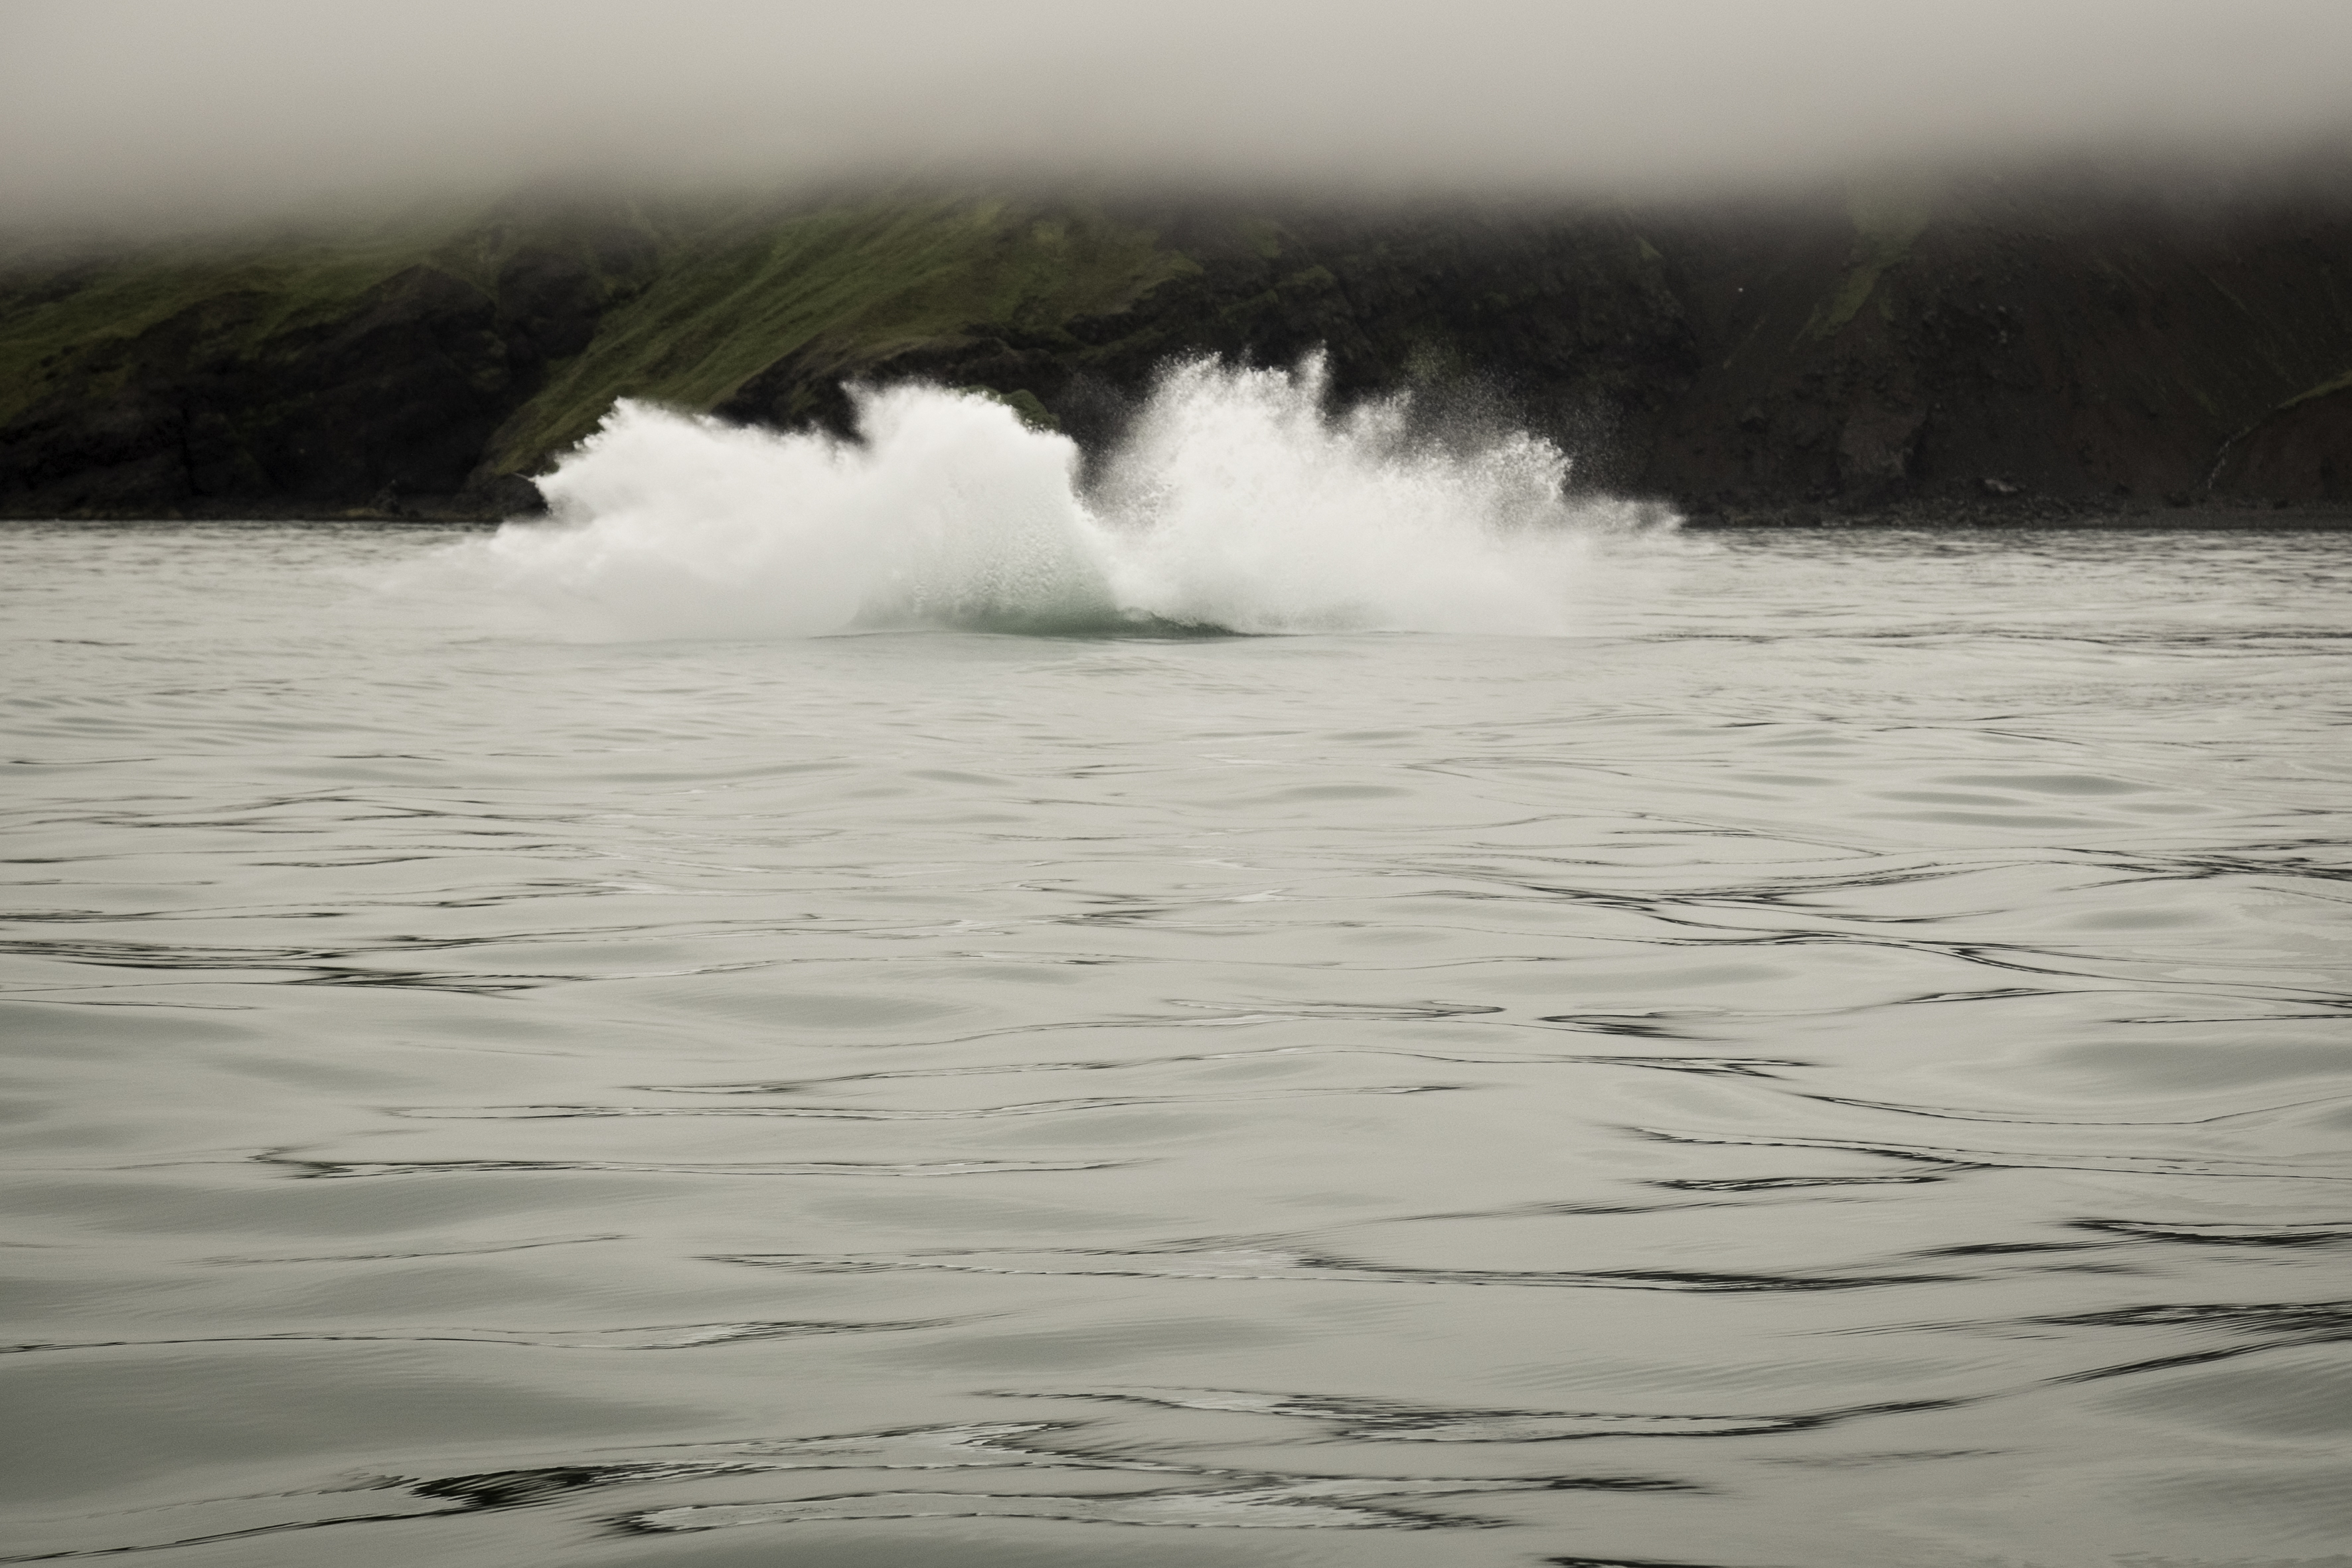
beach, sea, coast, water, ocean, cloud, mist, shore, wave, lake, travel, fujifilm, reflection, weather, bay, iceland, body of water, is, whale, fuji, loch, fujixt1, fujix, skjlfandi, shakbay, atmospheric phenomenon, wind wave